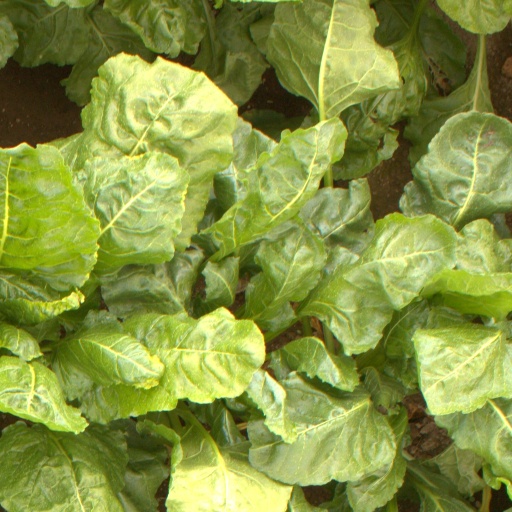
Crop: sugar beet